La nieta elegida

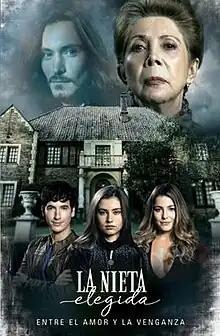

La nieta elegida (English: The Chosen Granddaughter) is a Colombian telenovela created by Julio Jiménez and Iván Martínez for RCN Televisión. It aired on Canal RCN from 27 September 2021 to 1 February 2022. The series stars Francisca Estévez, Carlos Torres, Juliette Pardau, and Consuelo Luzardo. Production began on 8 April 2021.